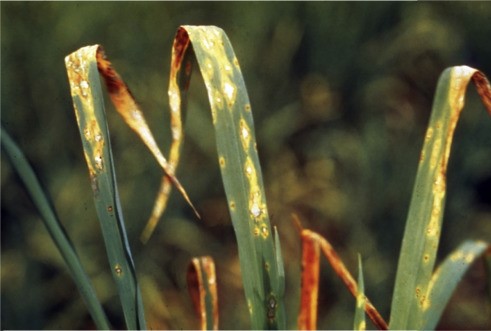
Plant: Rice
Disease: rice blast